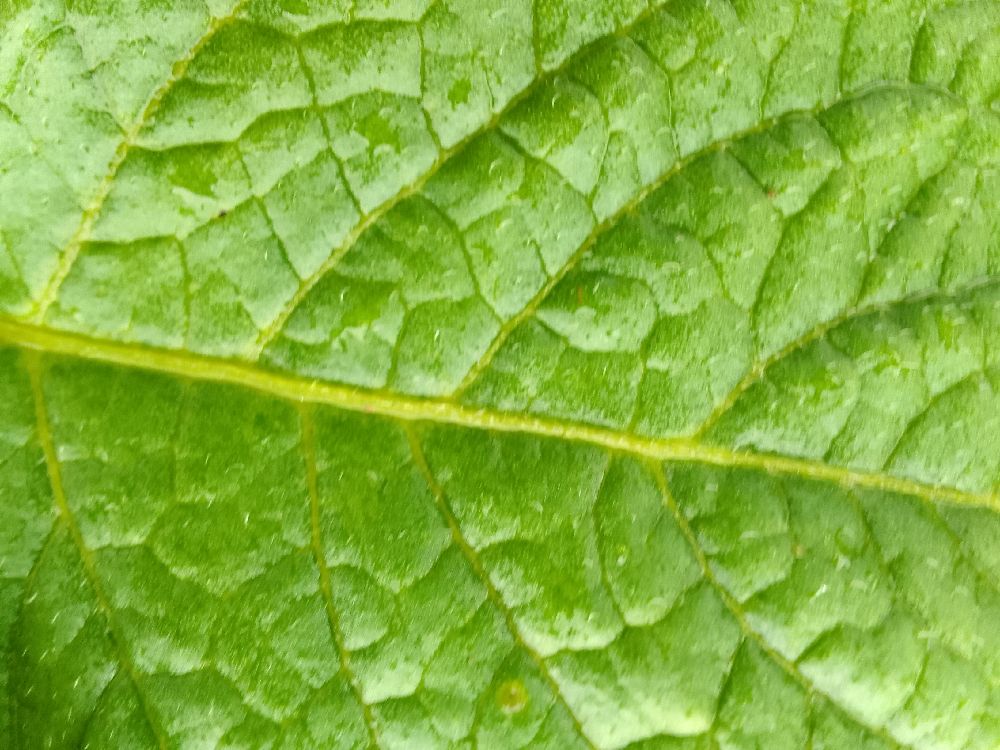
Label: Healthy